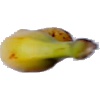
Label: banana_lady_finger